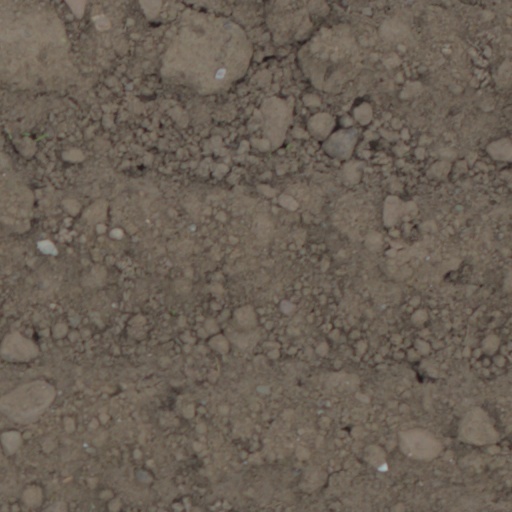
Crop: wheat